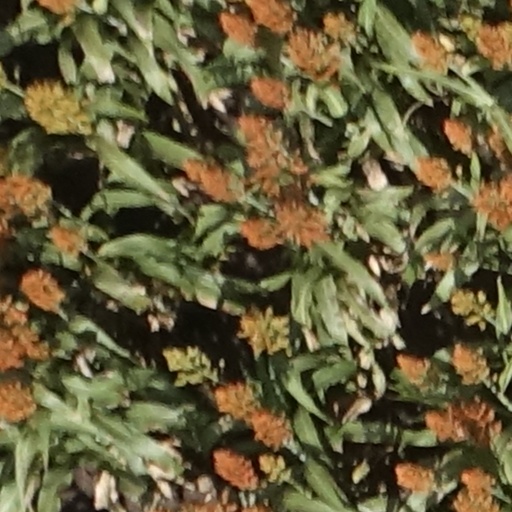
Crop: sorghum